Joaquim Nabuco

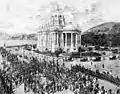
Funeral procession of Joaquim Nabuco in front of the Palácio Monroe, 1910

Born in Brazil, Joaquim was the son of a major political figure in the Brazilian Empire, José Tomás Nabuco (1813–1878), a lifetime senator, counselor of state, and wealthy landowner. José made his move from conservativism to liberalism in the 1860s, establishing the Liberal Party in 1868, and supporting the reforms that would lead to the abolition of slavery in 1888.